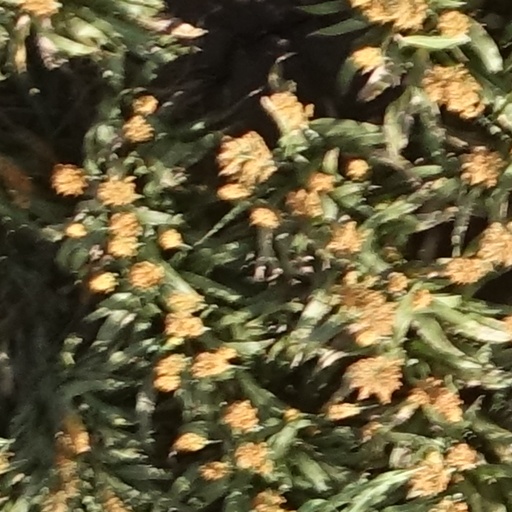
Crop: sorghum